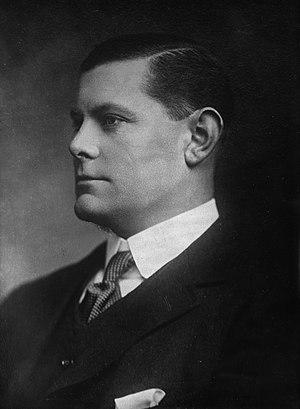
La circonscription de Cambridge est une circonscription électorale anglaise située dans le Cambridgeshire, couvrant essentiellement la ville de Cambridge. Elle est représentée à la Chambre des Communes du Parlement britannique depuis 2015 par Daniel Zeichner du Parti travailliste.
Sir Eric Campbell Geddes est un homme d'affaires britannique et un politicien conservateur. Avec une expérience dans les chemins de fer, il est chef des transports militaires sur le front occidental, avec le grade de major-général. Il exerce ensuite les fonctions de Premier Lord de l'Amirauté entre 1917 et 1919. Il est le premier ministre des Transports entre 1919 et 1921, poste dans lequel il est responsable des profondes réductions des dépenses publiques connues sous le nom de " Geddes Axe".